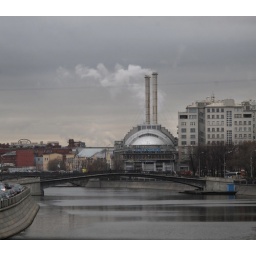
This photo reminds me of Bulgakov's description of the Moscow sky as a gray mattress thrown over the city.